Blackpool Airport

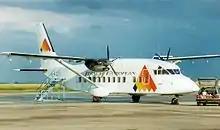
A Jersey European Short 360 at the airport in the late 1990s.

Scheduled flights were resumed by Isle of Man Air Services in summer 1946. Lancashire Aircraft Corporation and other private airlines established their bases at the airport from 1946 onwards. By 1949, the airfield was controlled by the Ministry of Civil Aviation and renamed Blackpool Airport.